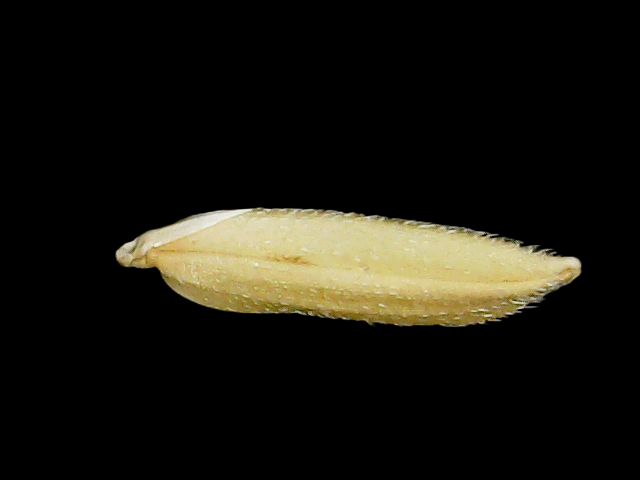
Rice variety: Binadhan26